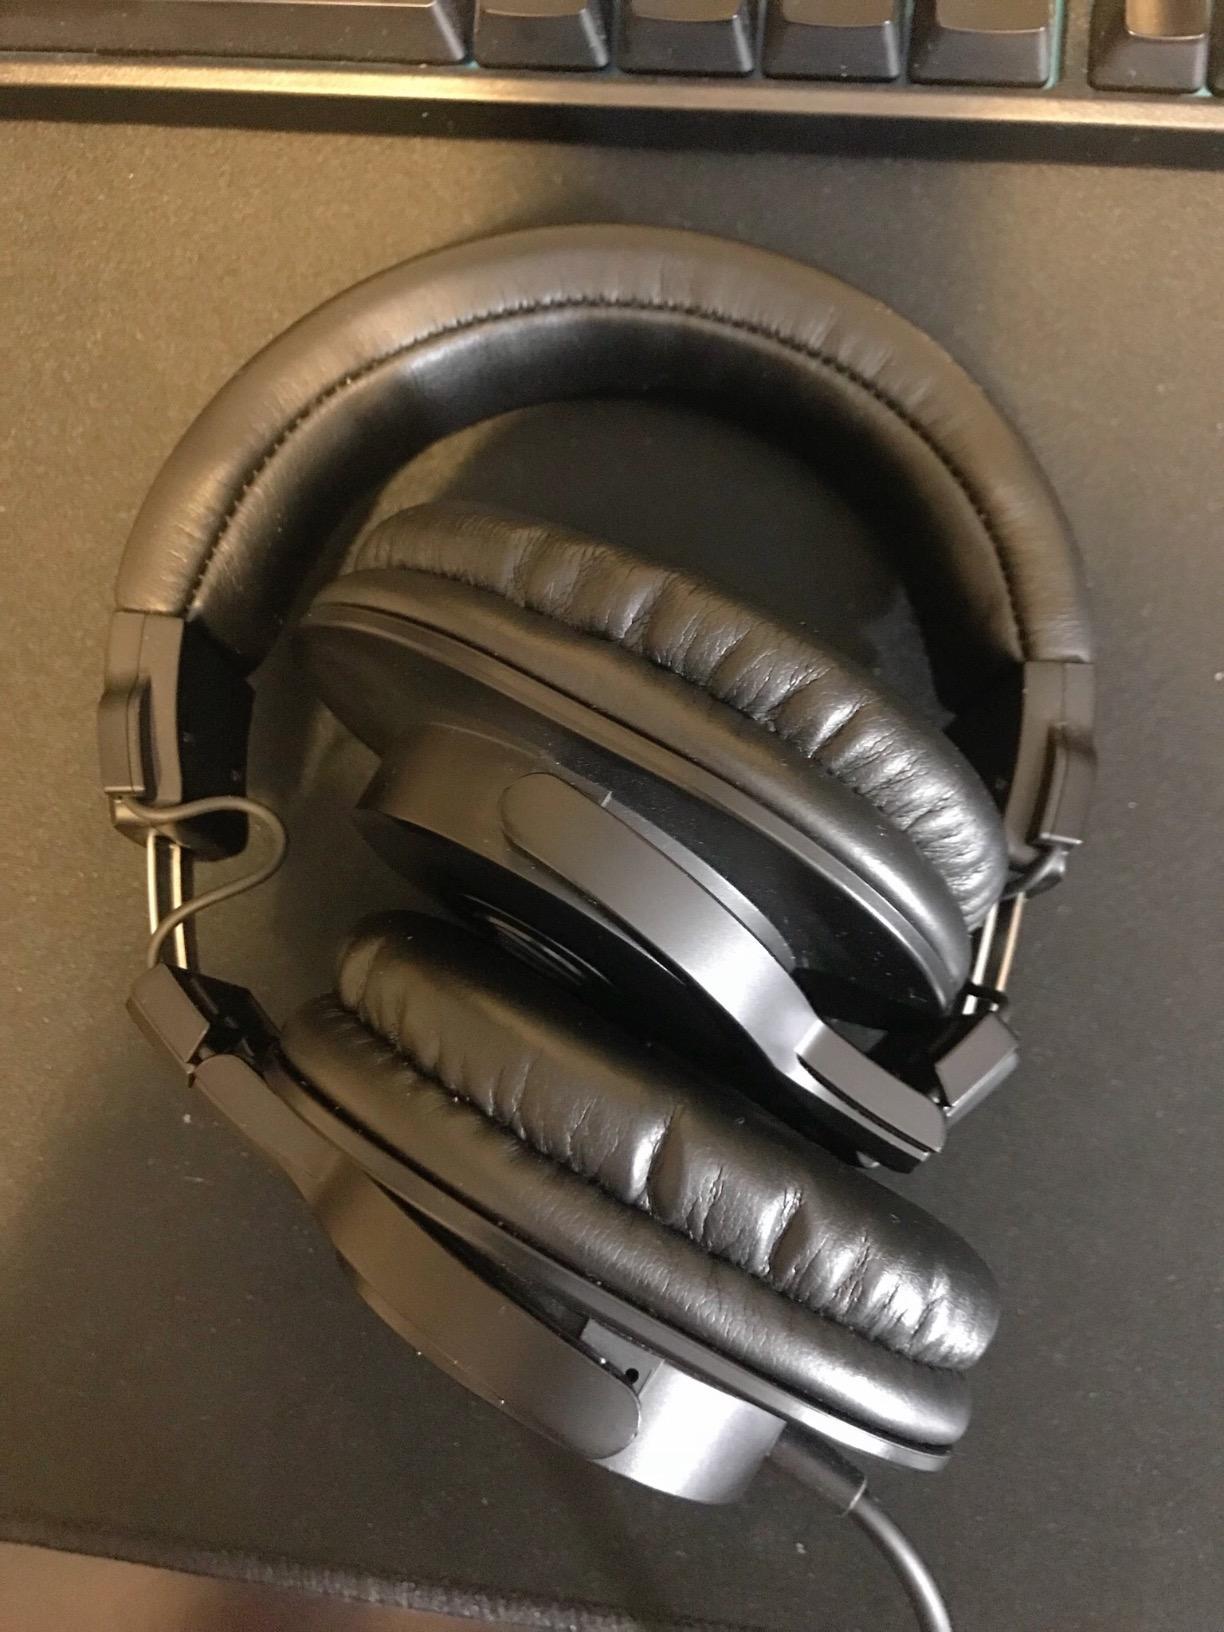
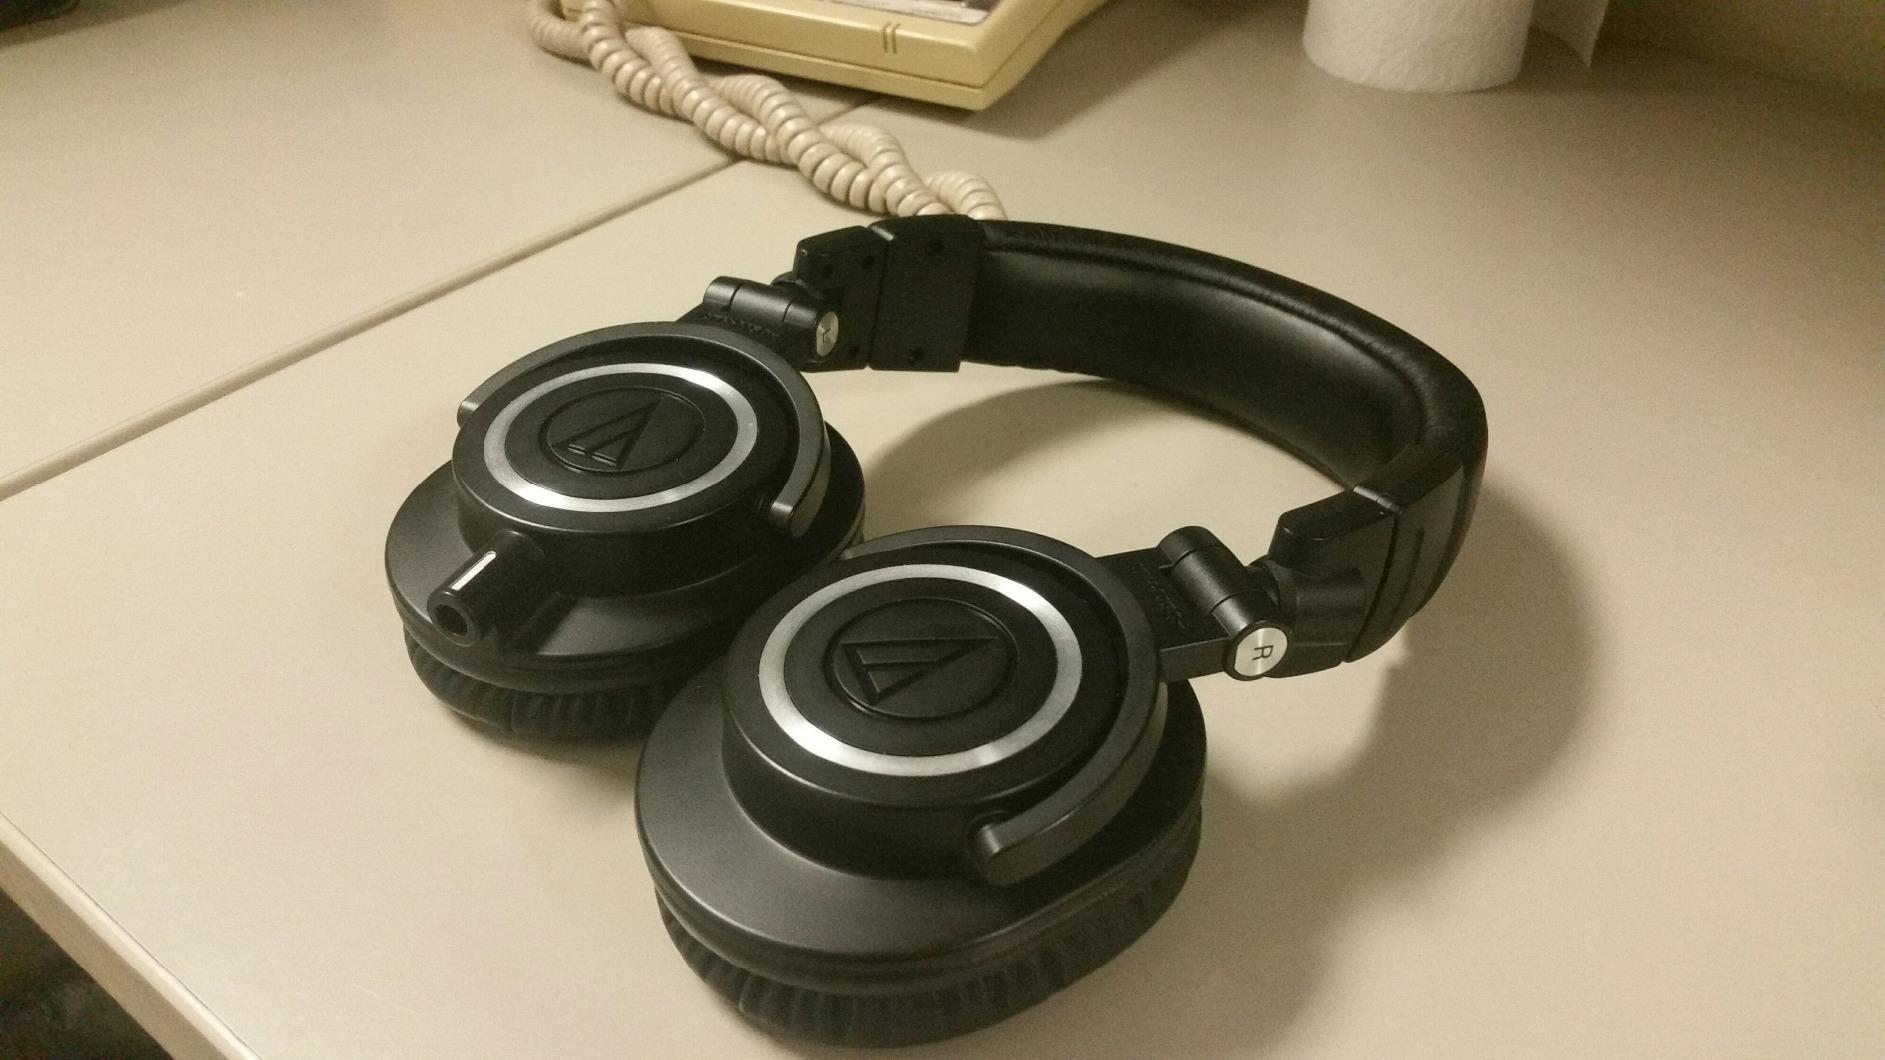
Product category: headphones
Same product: no